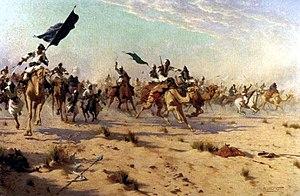
La bataille d'Omdurman est livrée le 2 septembre 1898 au Soudan, pendant la guerre des mahdistes. Au cours de cette bataille, les troupes anglo-égyptiennes commandées par le général britannique Herbert Kitchener vainquent l'armée d'Abdullah al-Taashi, successeur du Mahdi autoproclamé, Muhammad Ahmad.